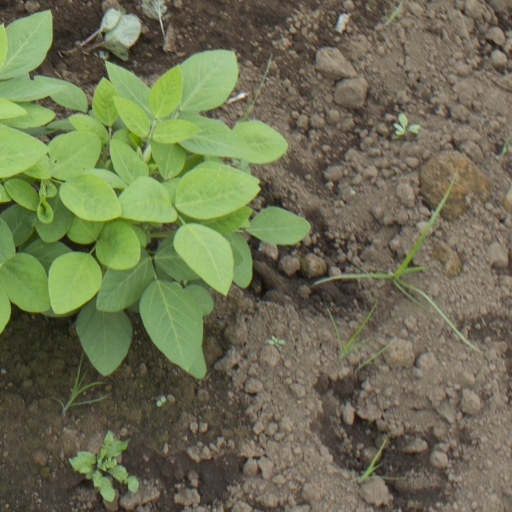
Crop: soybean